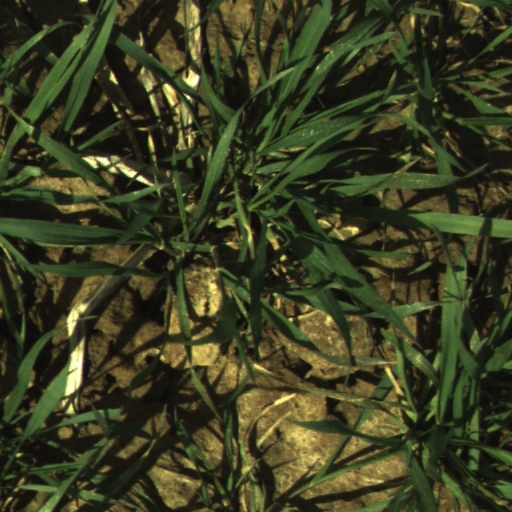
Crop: wheat